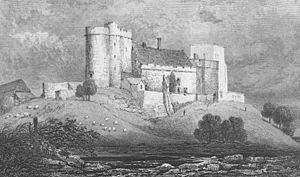
Lympne Castle
Lympne Castle som det så ud omkring 1830. Omfangsrige renoveringer og tilbygninger blev udført efter denne illustration blev lavet.
Lympne Castle er et middelalderligt slot, der ligger tæt ved landsbyen Lympne, Kent, nord for Romney Marsh.